Le Mars Municipal Park and Golf Course Historic District

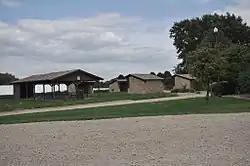

Le Mars Municipal Park and Golf Course Historic District is a nationally recognized historic district located in Le Mars, Iowa, United States. It was listed on the National Register of Historic Places in 2001. At the time of its nomination the district consisted of 25 resources, including 11 contributing buildings, one contributing site, four contributing structures, eight non-contributing buildings, and one non-contributing structure.